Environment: real
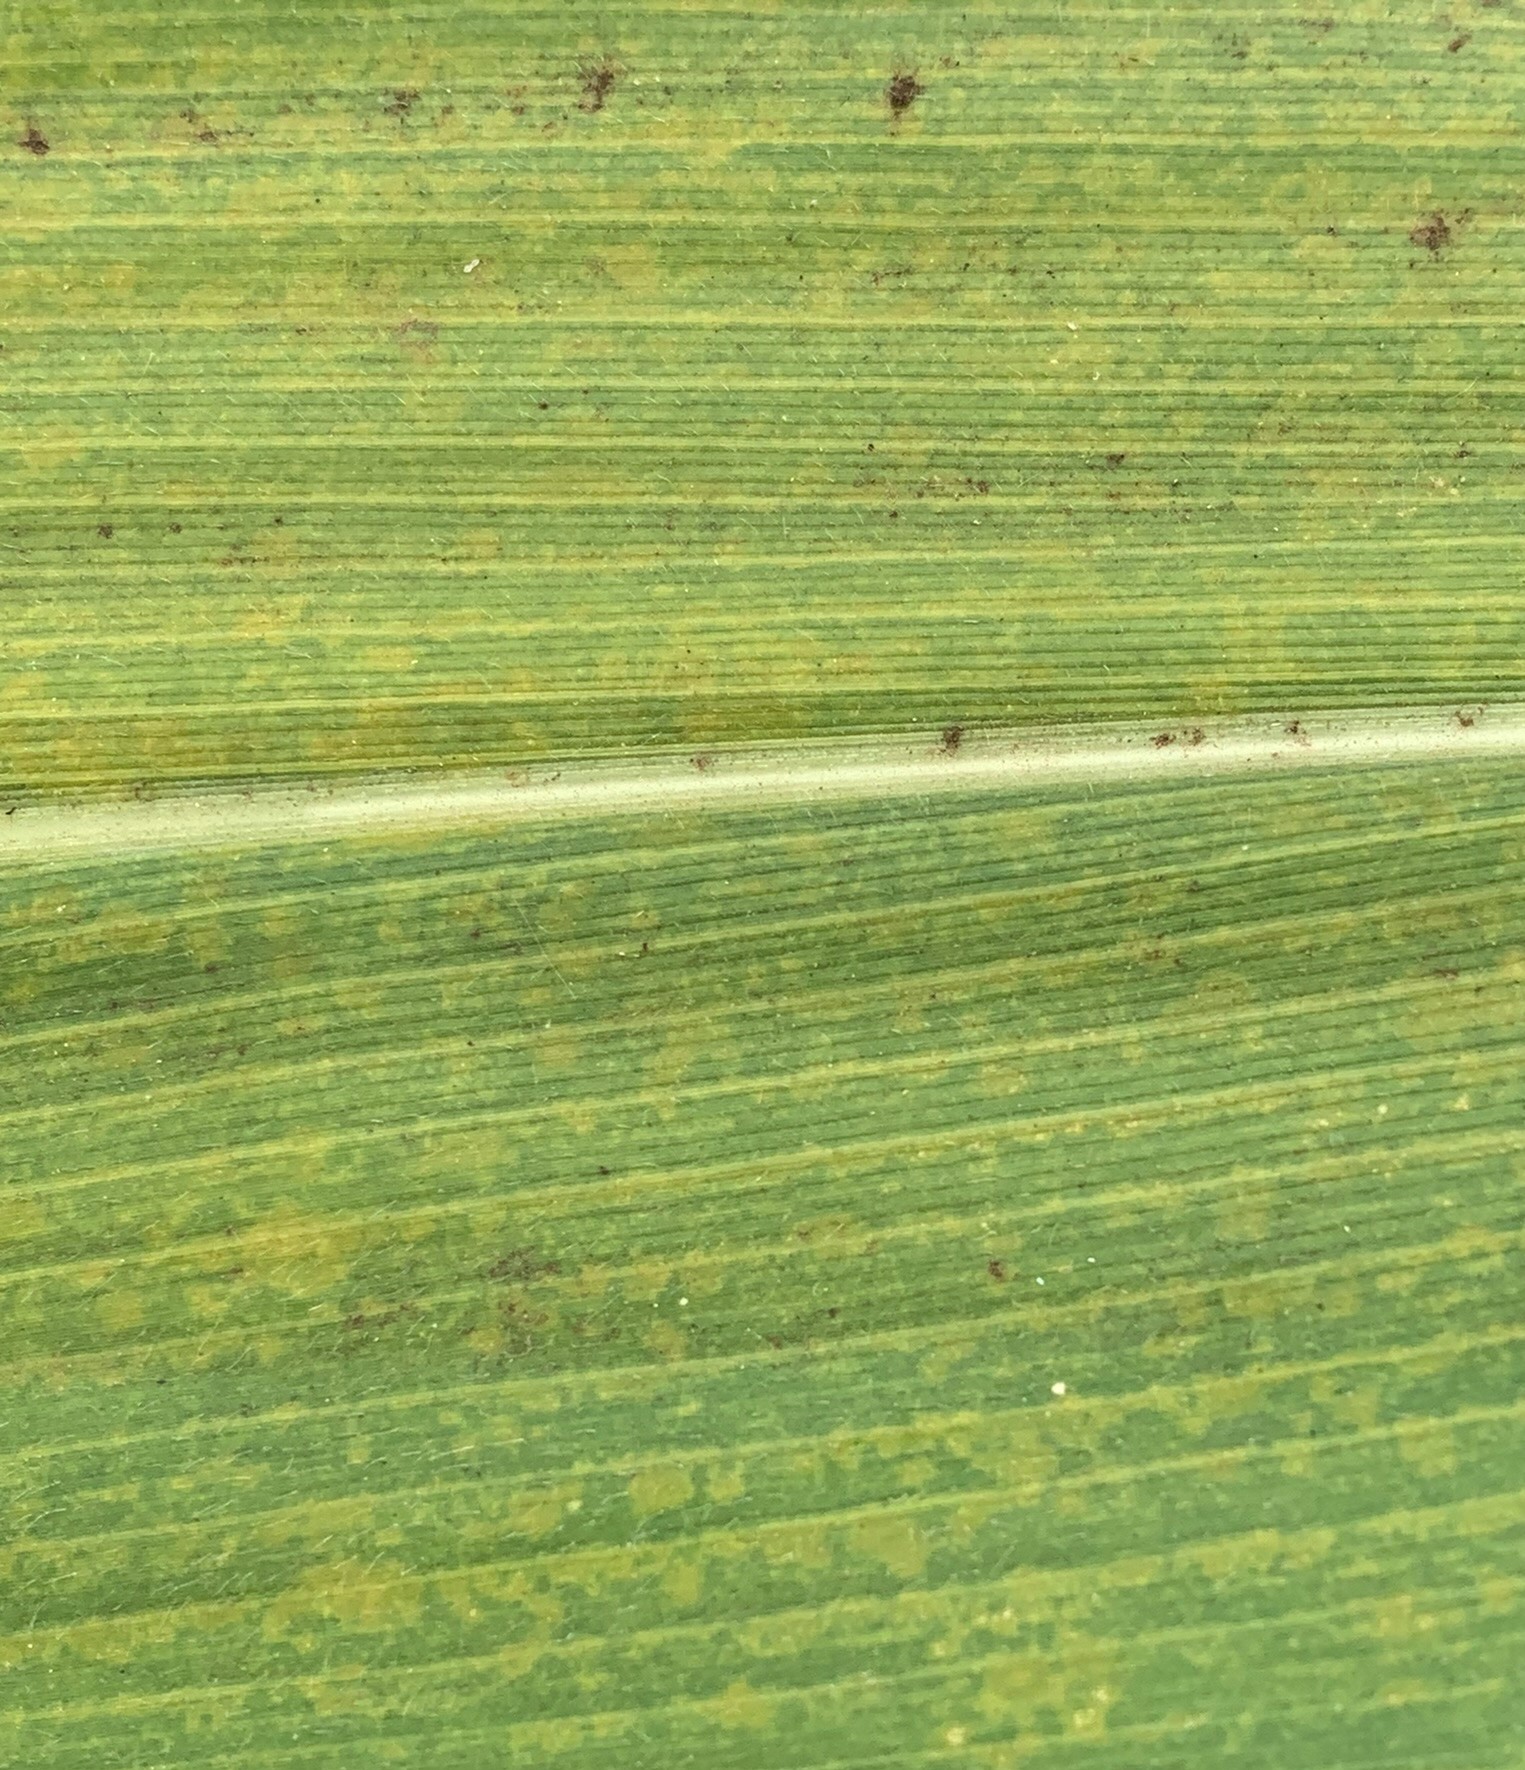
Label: lethal_necrosis